Coronation of Bokassa I and Catherine

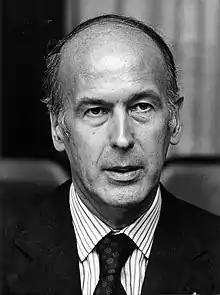
Valéry Giscard d'Estaing in 1975

The coronation of Bokassa I provoked a mixed reaction throughout the world, and led to mainly negative comments in Africa. Kenya's "Daily Nation" referred to Bokassa's "clowning glory," while the "Zambia Daily Mail" deplored his "obnoxious excesses." The reaction in Europe was generally dismissive: French journalists associated the coronation with a masquerade, ridiculing the wastefulness and vanity of Bokassa. The assessment of French president Valéry Giscard d'Estaing was more optimistic. Having watched the recording of the ceremony on TV, he called what was happening "beautiful" and emphasized the "certain dignity" of such a coronation. He compared Empress Catherine with Napoleon's wife, Empress Joséphine, calling them both "incarnations of modesty and charm."